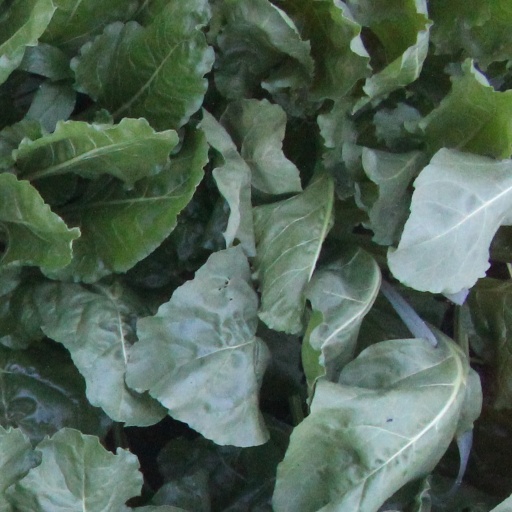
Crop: sugar beet